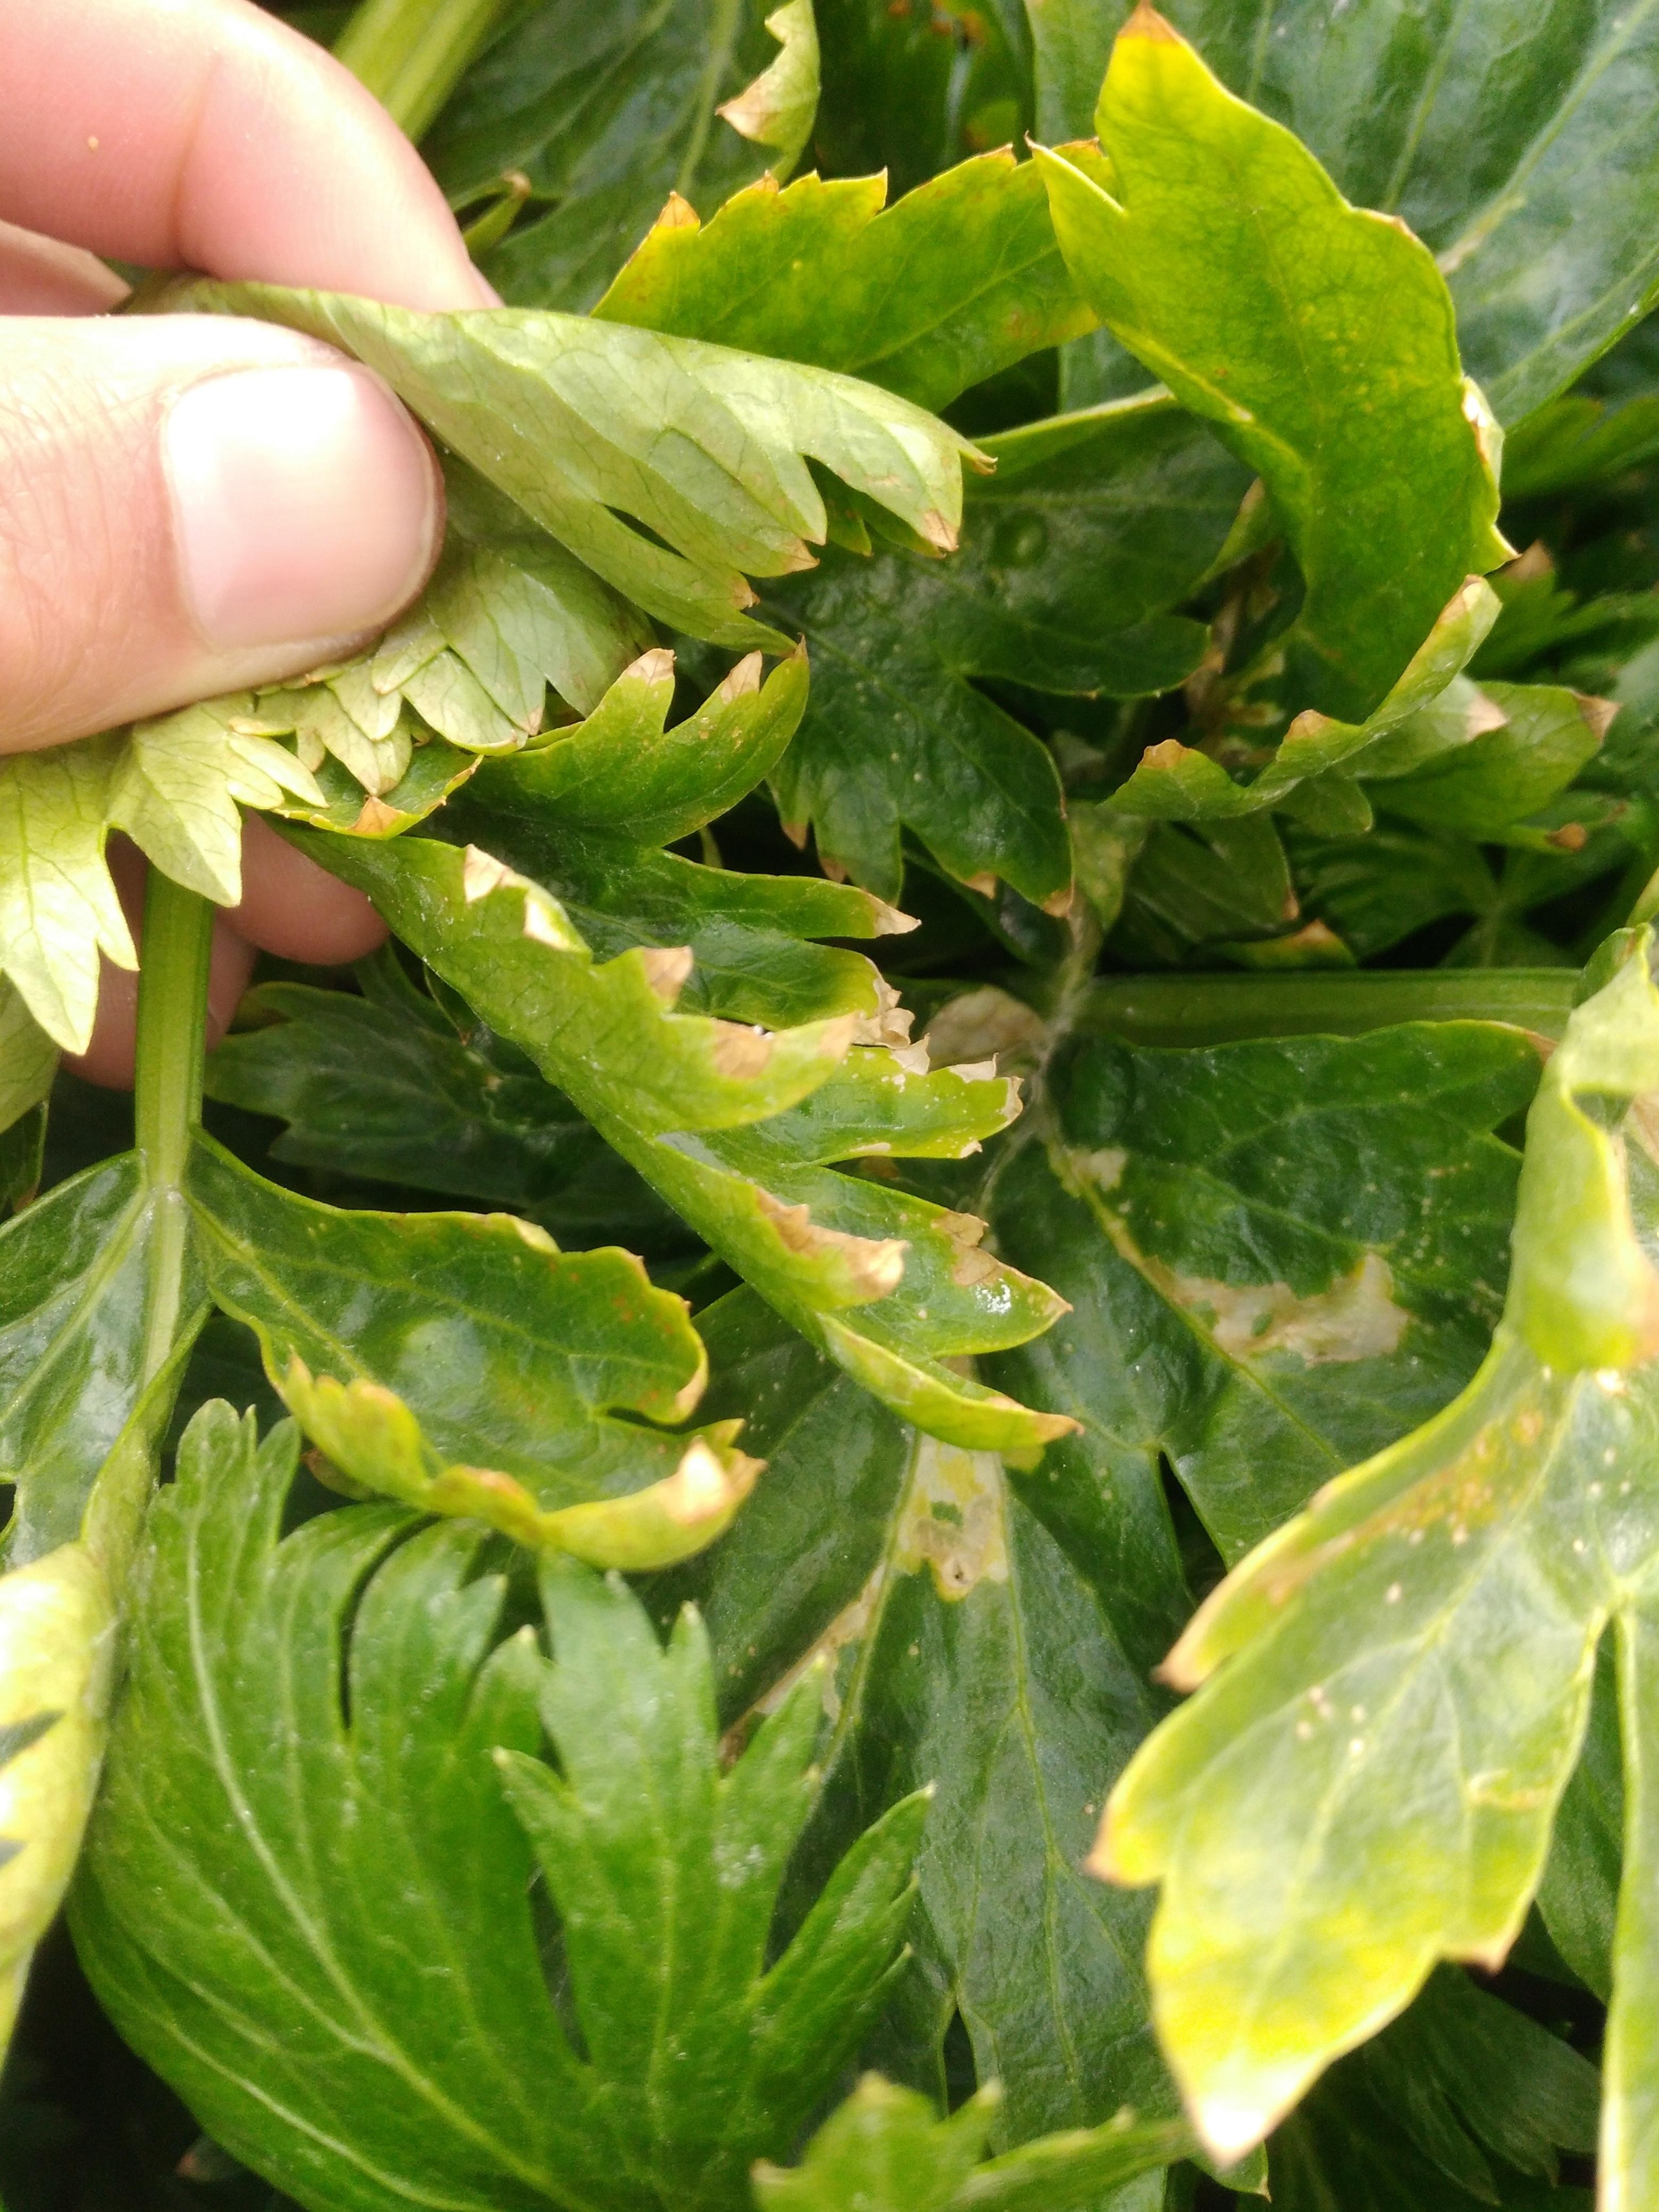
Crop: unknown
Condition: celery_celery_early_blight